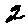
Label: 2